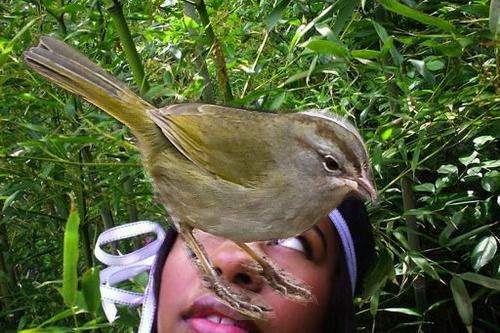
Bird species: Green_tailed_Towhee
Bird type: landbird
Background: land